Loughton

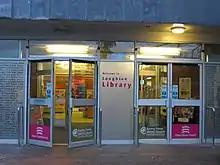
Loughton Library

Amateur drama is performed mainly at Lopping Hall. Performances are from Loughton Amateur Dramatic Society, founded in 1924, which until 2006 alternated with those from the now-defunct West Essex Repertory Company, founded in 1945. Lopping Hall opened in 1884 and was paid for by the Corporation of London to compensate villagers for the loss of traditional rights to lop wood in Epping Forest, rights which were bought out when the management of the forest was taken over by the corporation in 1878. Lopping Hall served as Loughton's town hall and was the venue for most of the parish's social – and especially musical - activities during the early 20th century. There are ambitious plans by the Trustees for the building's restoration.